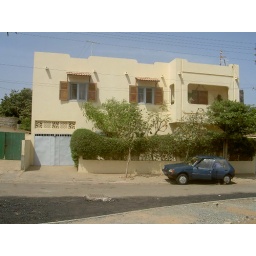
more family lived in the house next door